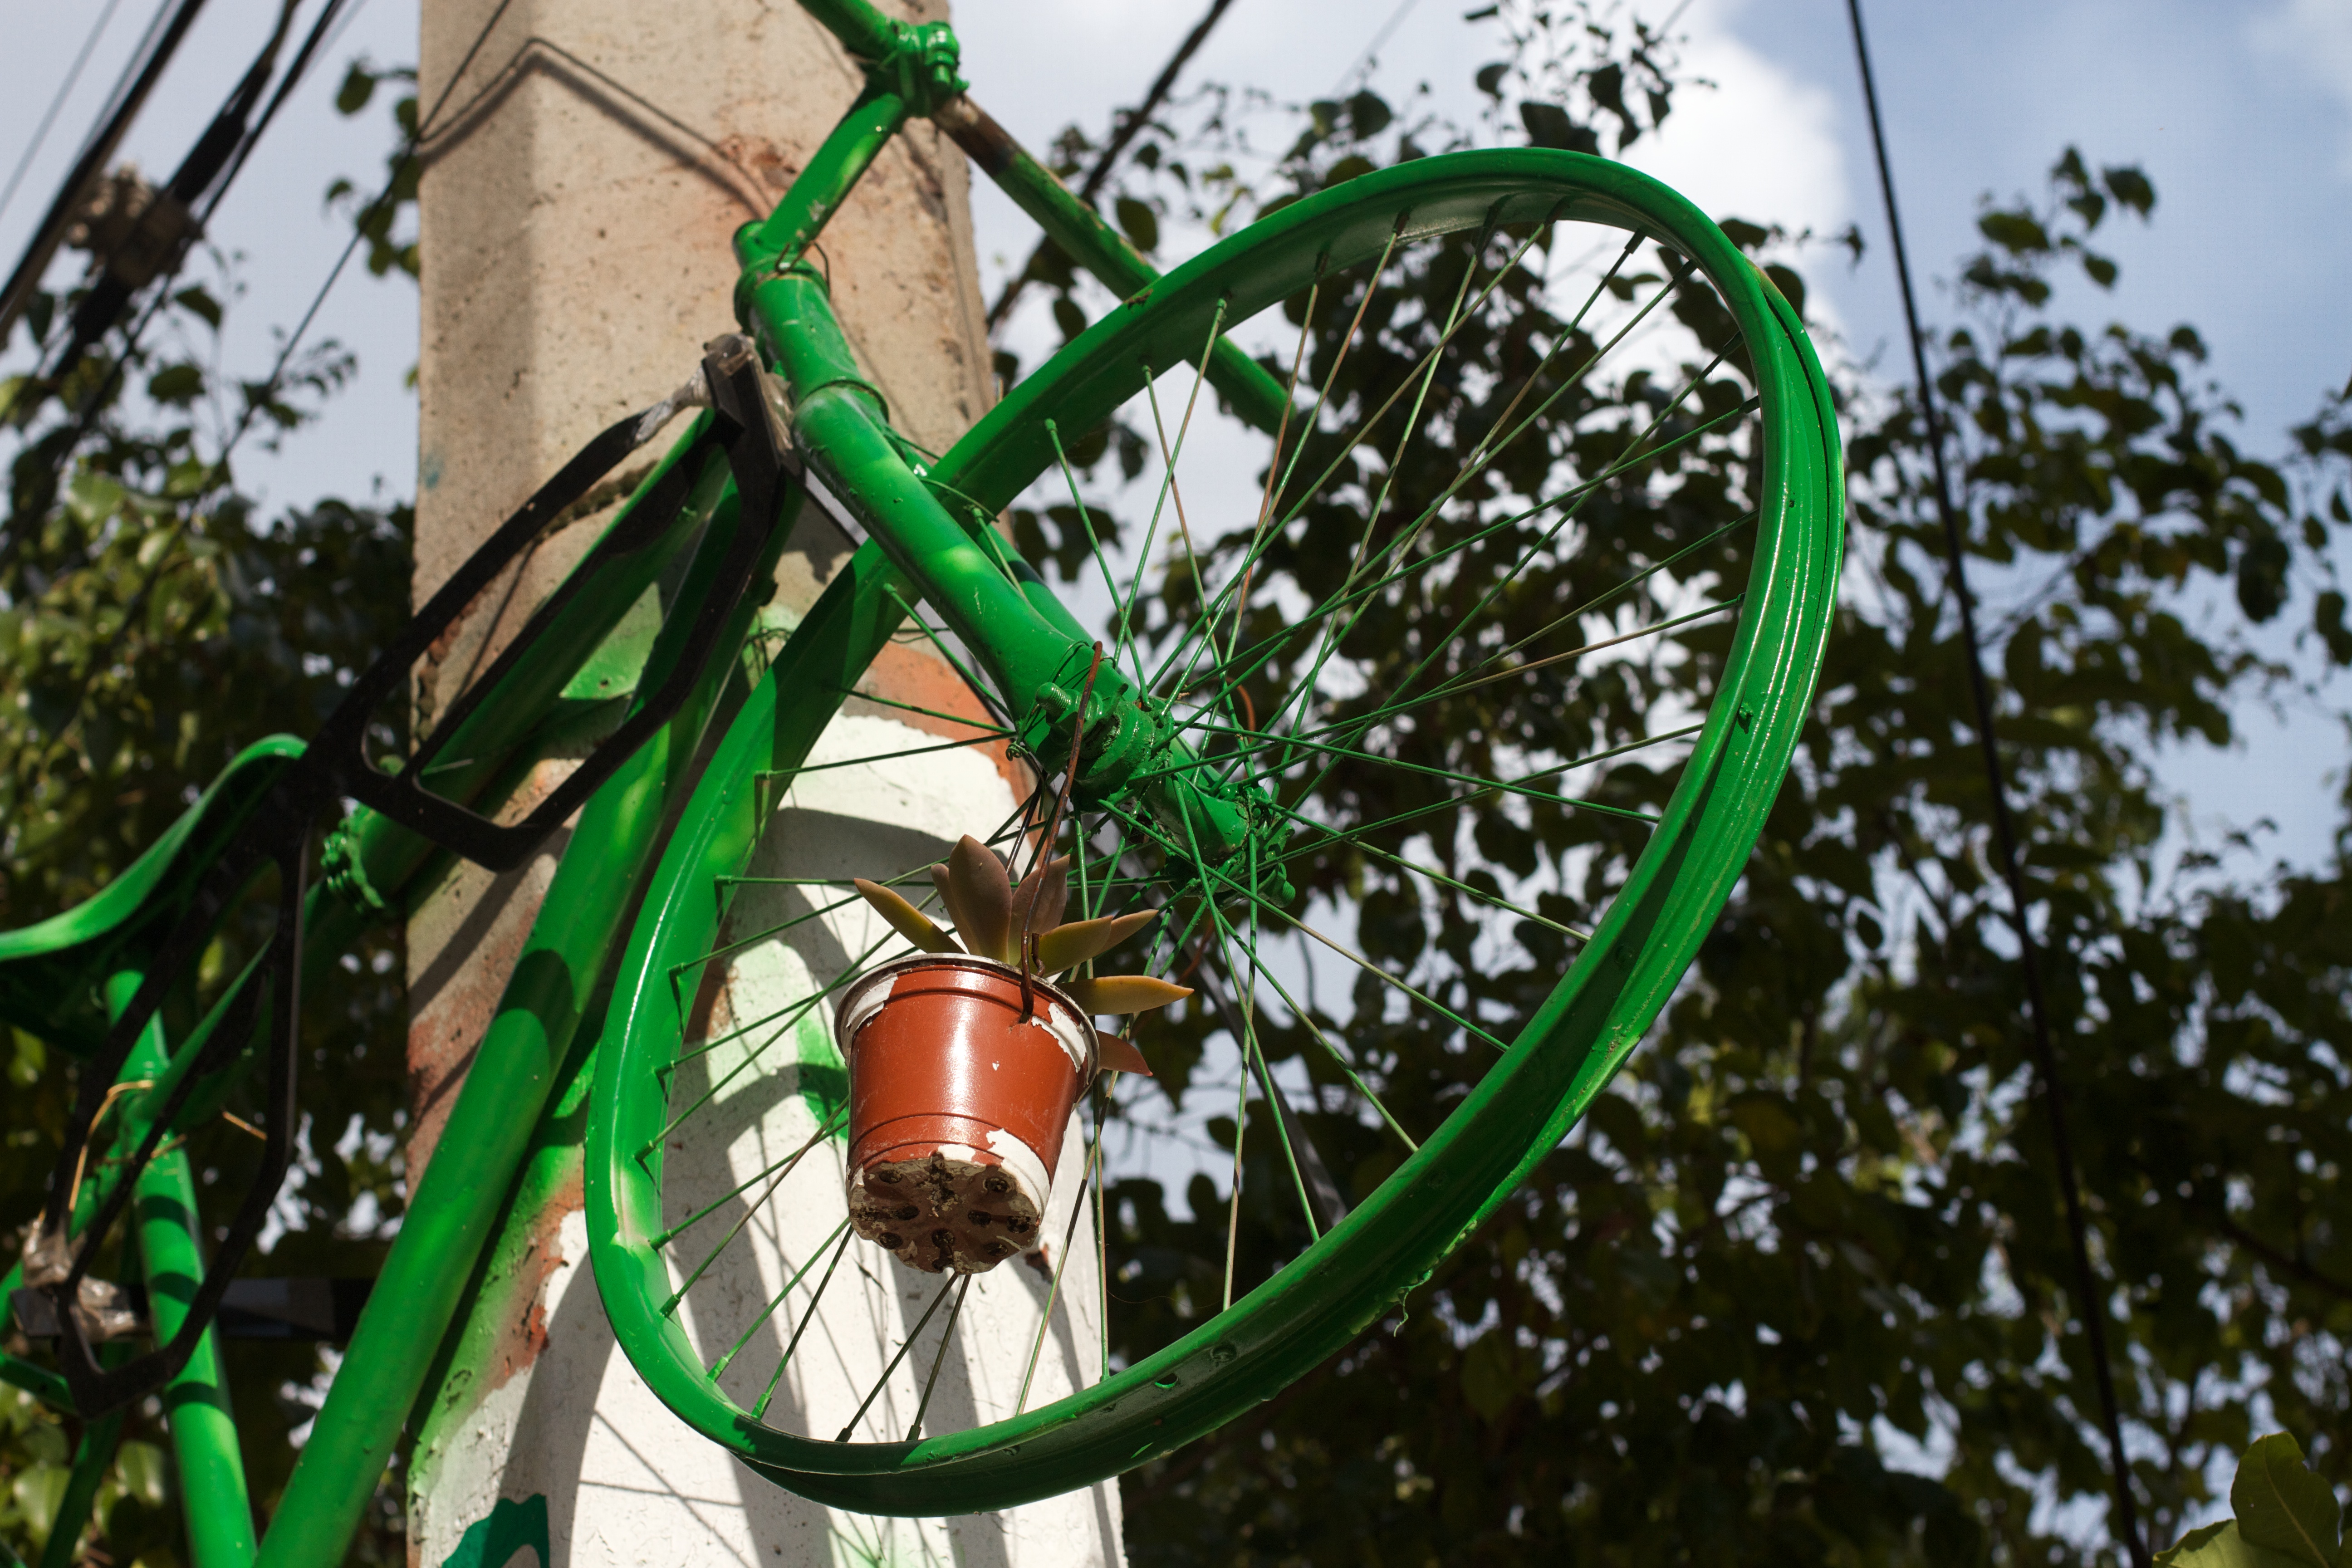
tree, branch, leaf, flower, bicycle, green, garden